William W. Chalmers

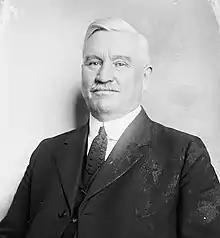
1921 or 1922

William Wallace Chalmers (November 1, 1861 – October 1, 1944) was a U.S. Representative from Ohio.